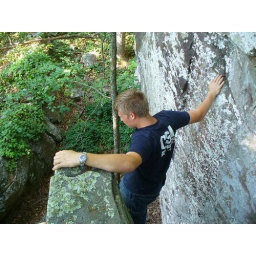
Josiah in between to wall of rock